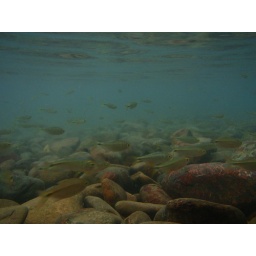
Some fish I saw swimming in a river in Belize.